Ermita

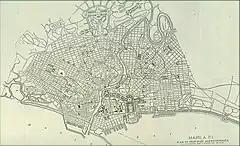
Burnham Plan of Manila, 1905

Lagyo was re-christened in the 17th century as "La Hermita" (Spanish for "the hermitage") after the fact that a Mexican hermit resided in the area and on this site was built a hermitage housing an image of the Virgin Mary known as the "Nuestra Señora de Guia" (Our Lady of Guidance). The hermit-priest's name was Juan Fernandez de Leon, who was a hermit in Mexico before relocating to Manila.